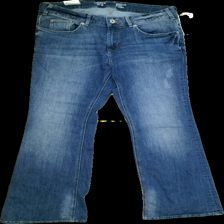
View: front
Type: Jeans
Category: Ladies
Brand: Lindex
Colors: Blue
Material: 71%cotton 27%polyester 2%elastane
Cut: Regular
Size: 48
Season: Autumn
Trend: Denim
Price range: 50-100
Recommended usage: Reuse